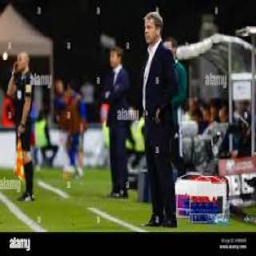
Rheinpark Stadium